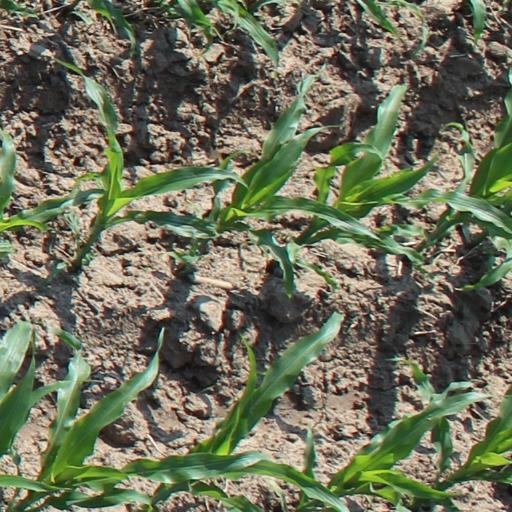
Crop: maize; corn